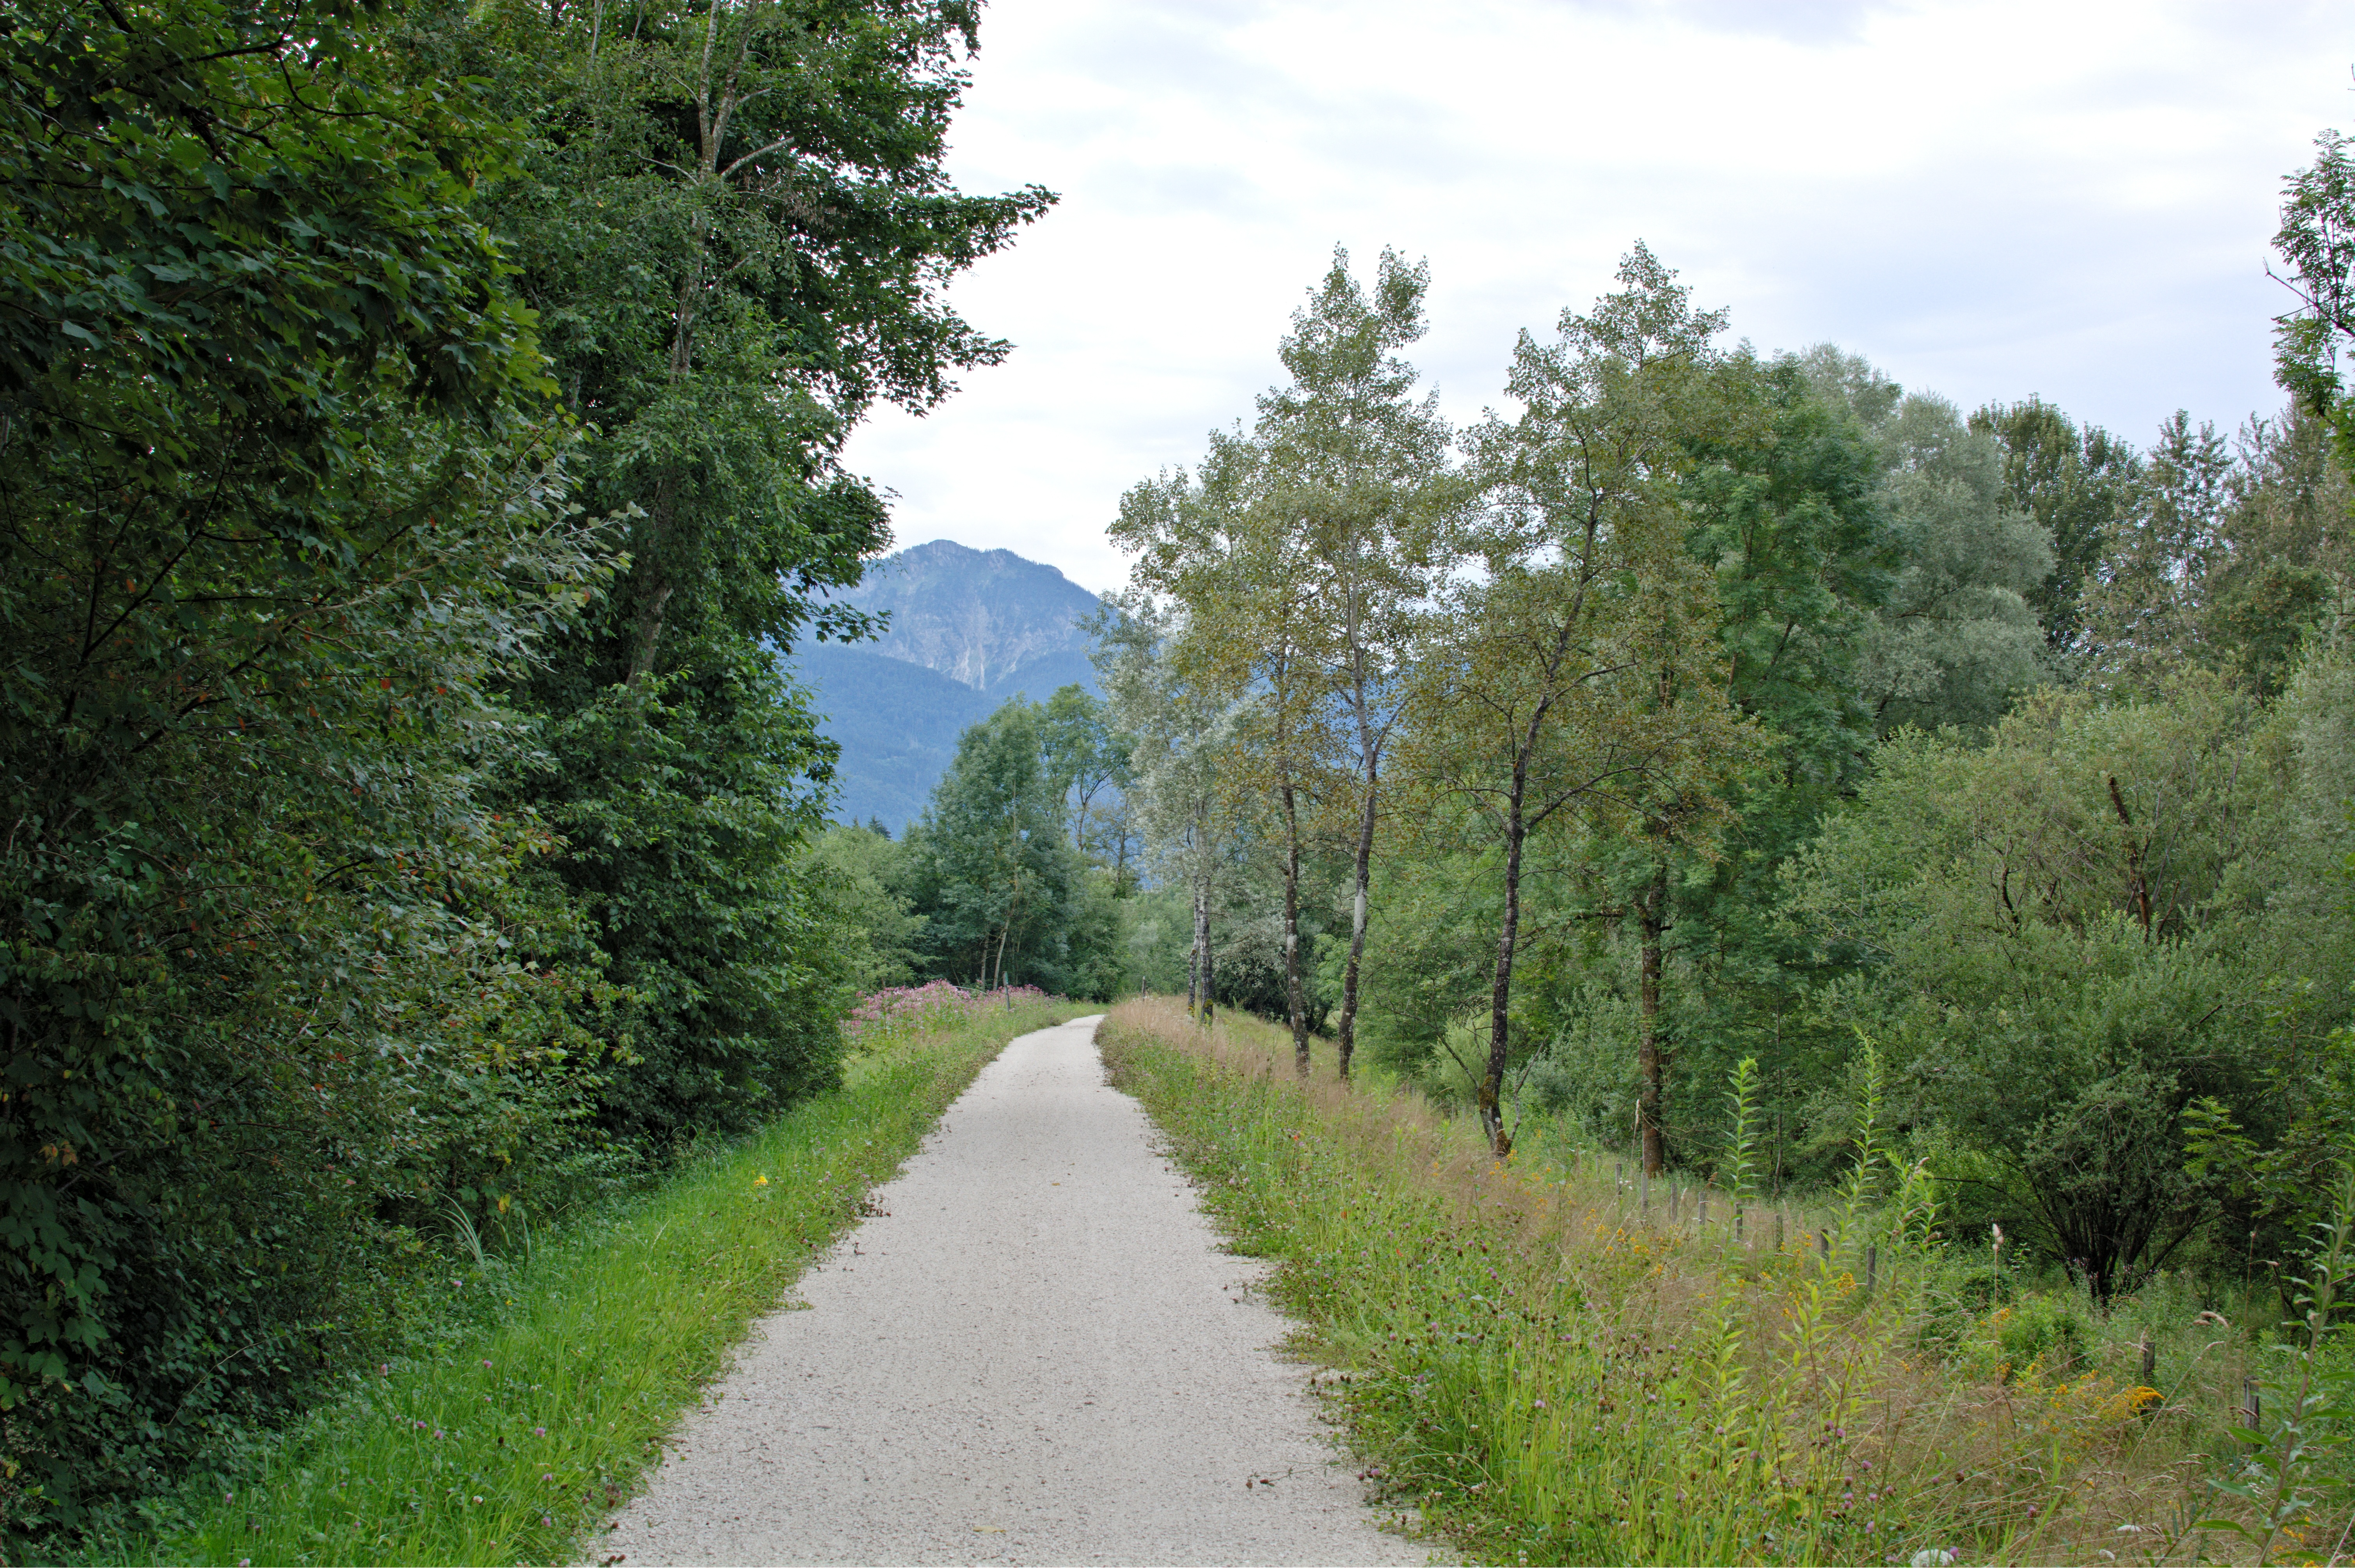
tree, nature, forest, mountain, road, hiking, trail, meadow, hill, green, holiday, leisure, lane, ridge, waterway, trees, infrastructure, promenade, woodland, habitat, away, nature trail, ecosystem, recovery, forest path, rural area, landscape way, tree lined avenue, natural environment, woody plant